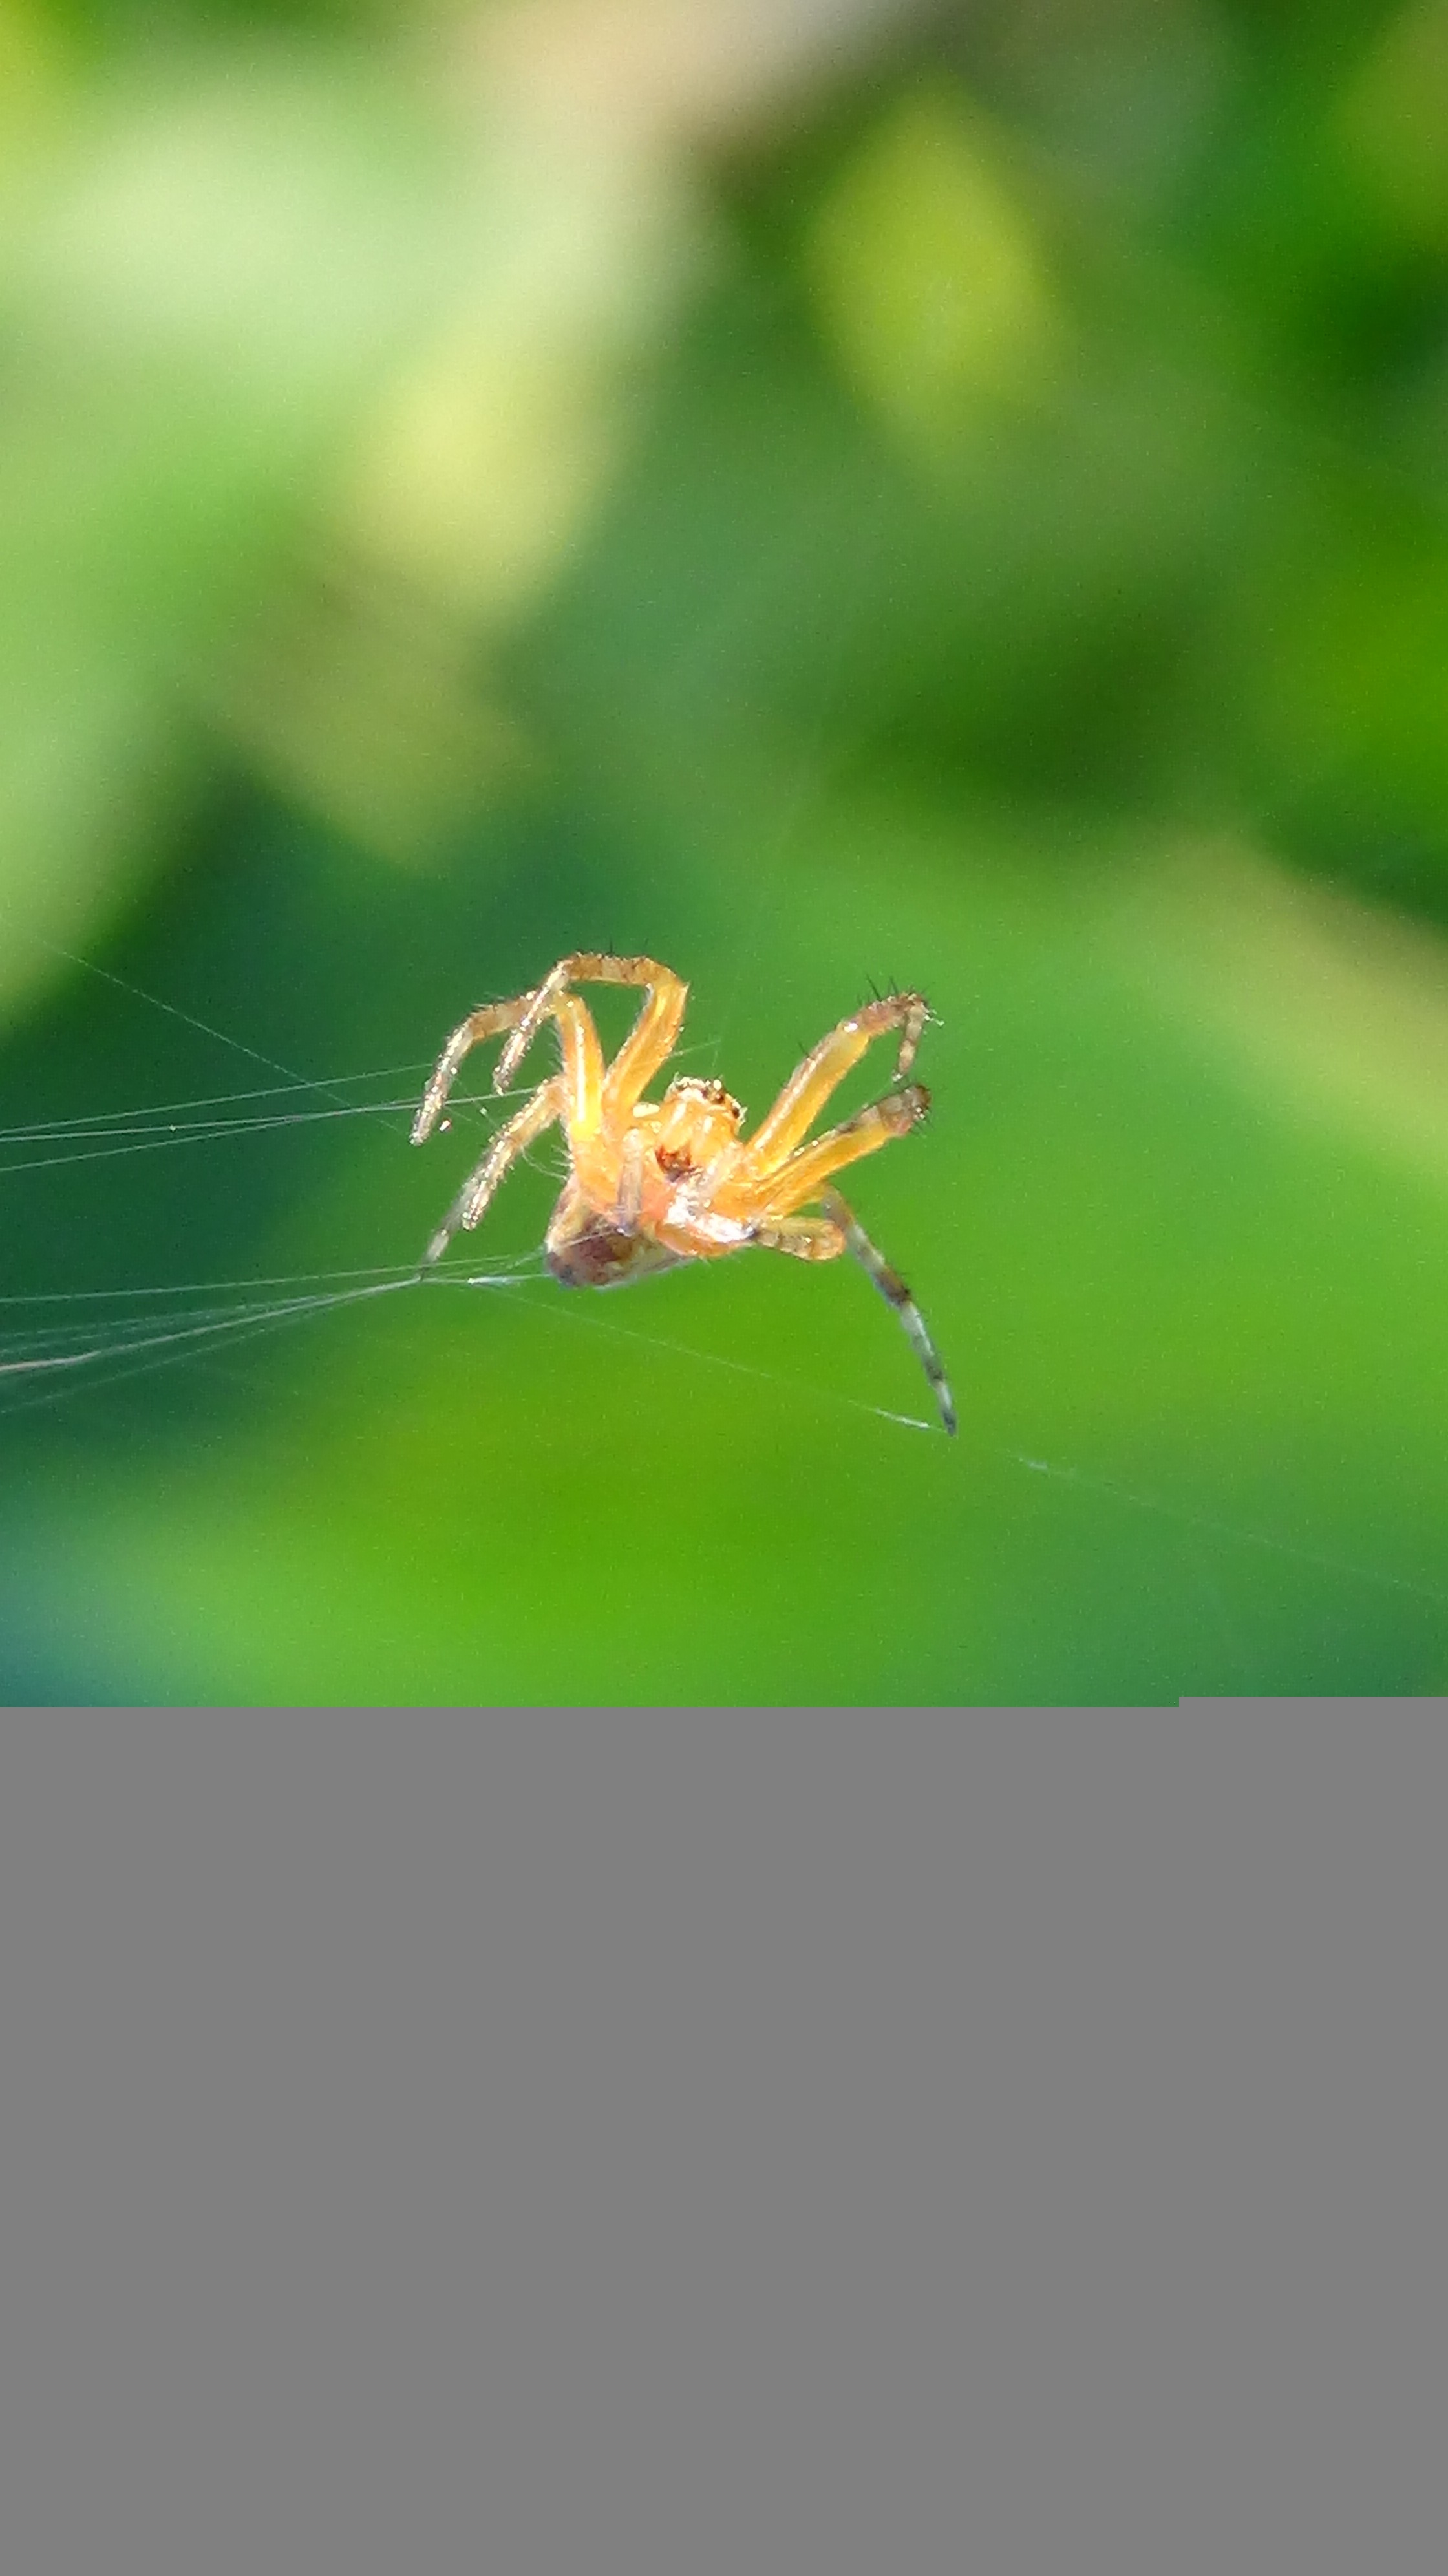
grass, photography, leaf, flower, green, insect, macro, close, fauna, invertebrate, cobweb, close up, spider, arachnids, macro photography, plant stem